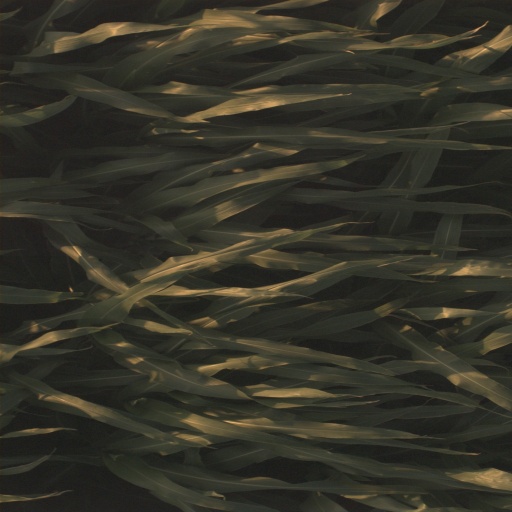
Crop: sorghum